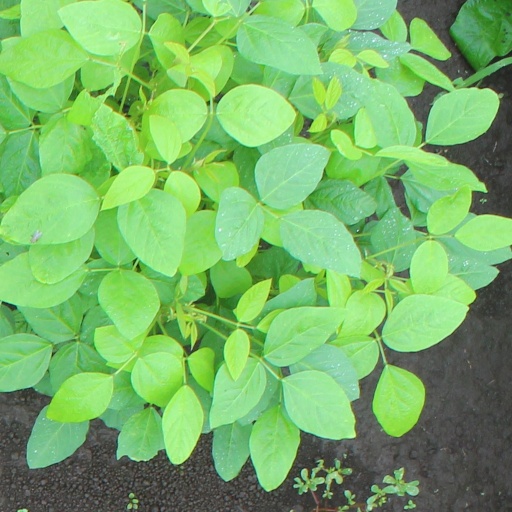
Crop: soybean